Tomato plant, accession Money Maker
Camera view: tilt-top (135 deg); turntable rotation: 30 degrees
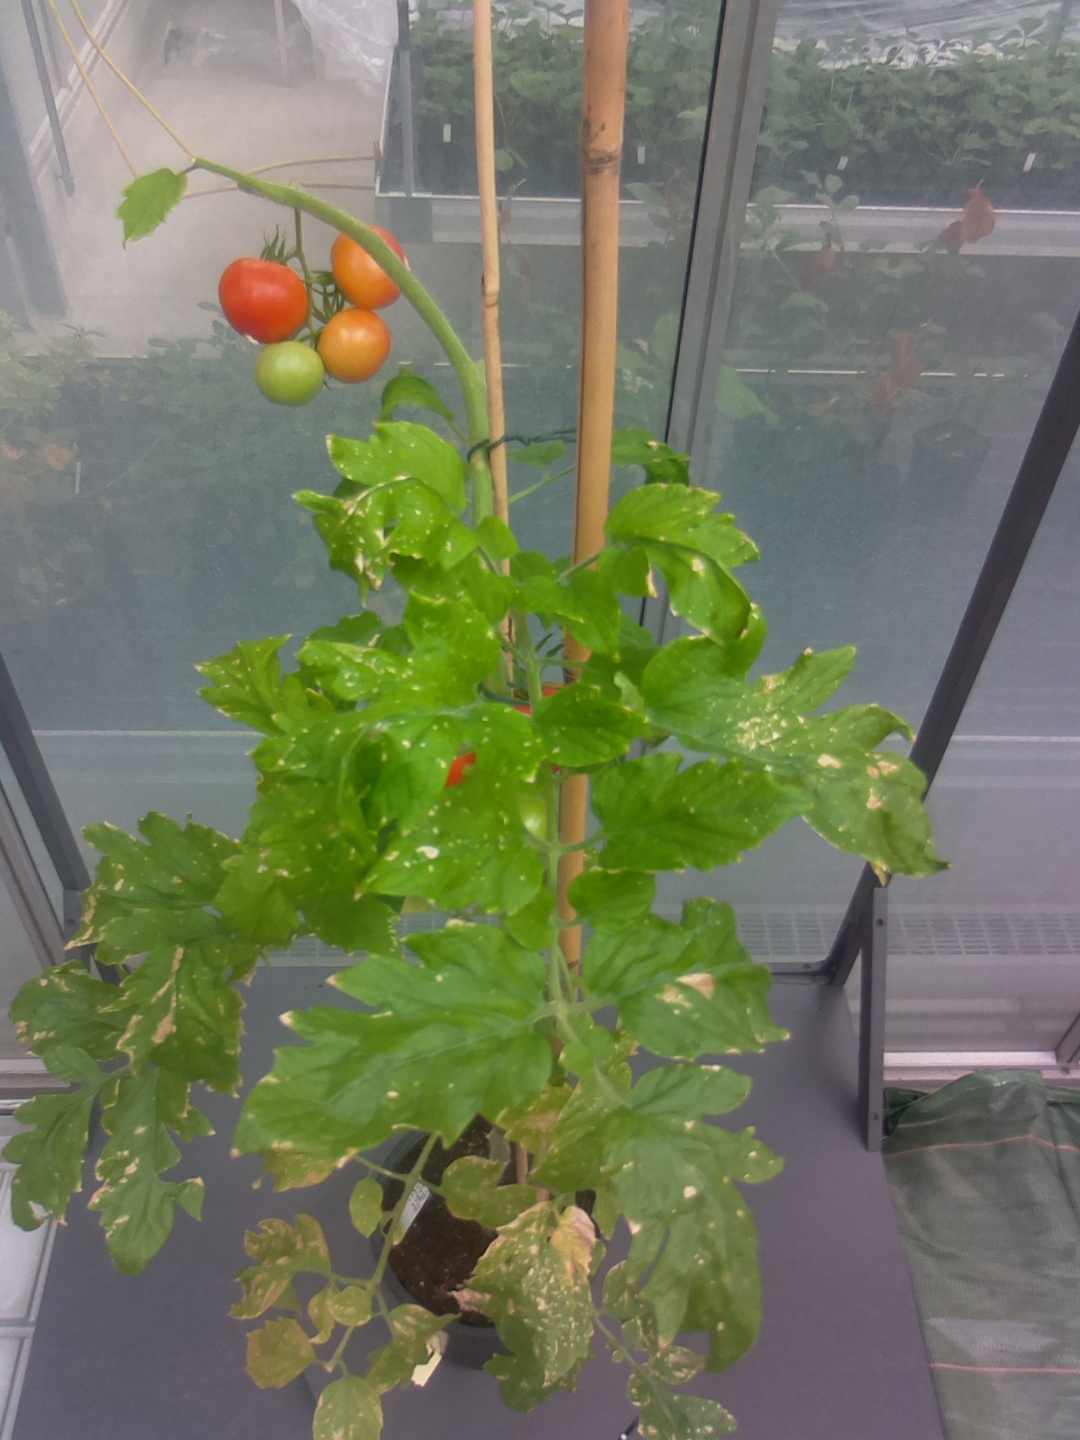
BBCH growth stage 87: 70%-80% of fruits show typical fully ripe color